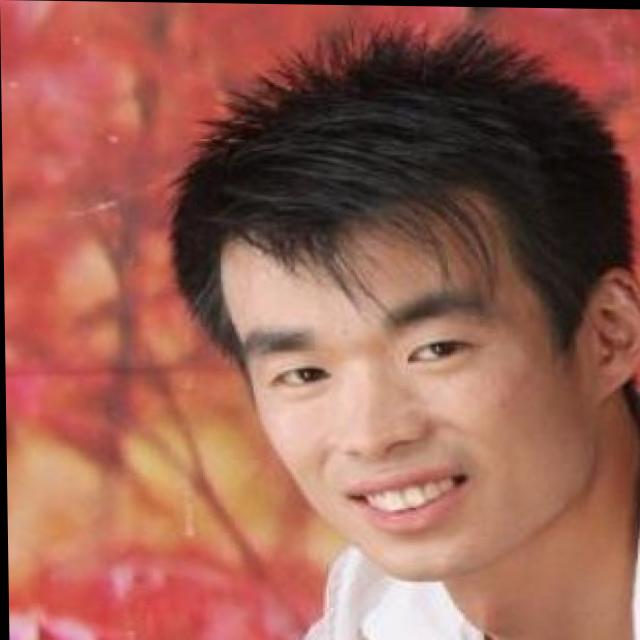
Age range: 21-44